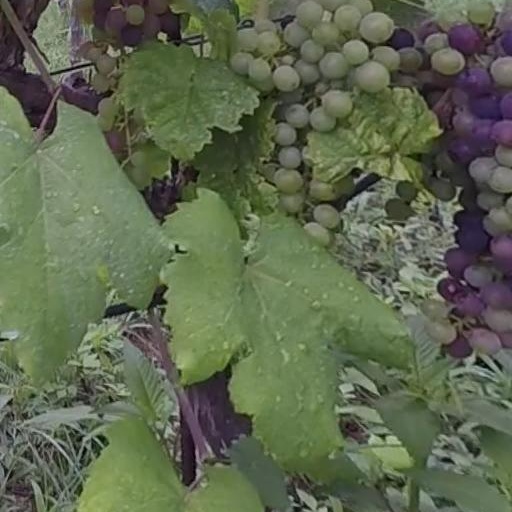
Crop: grape